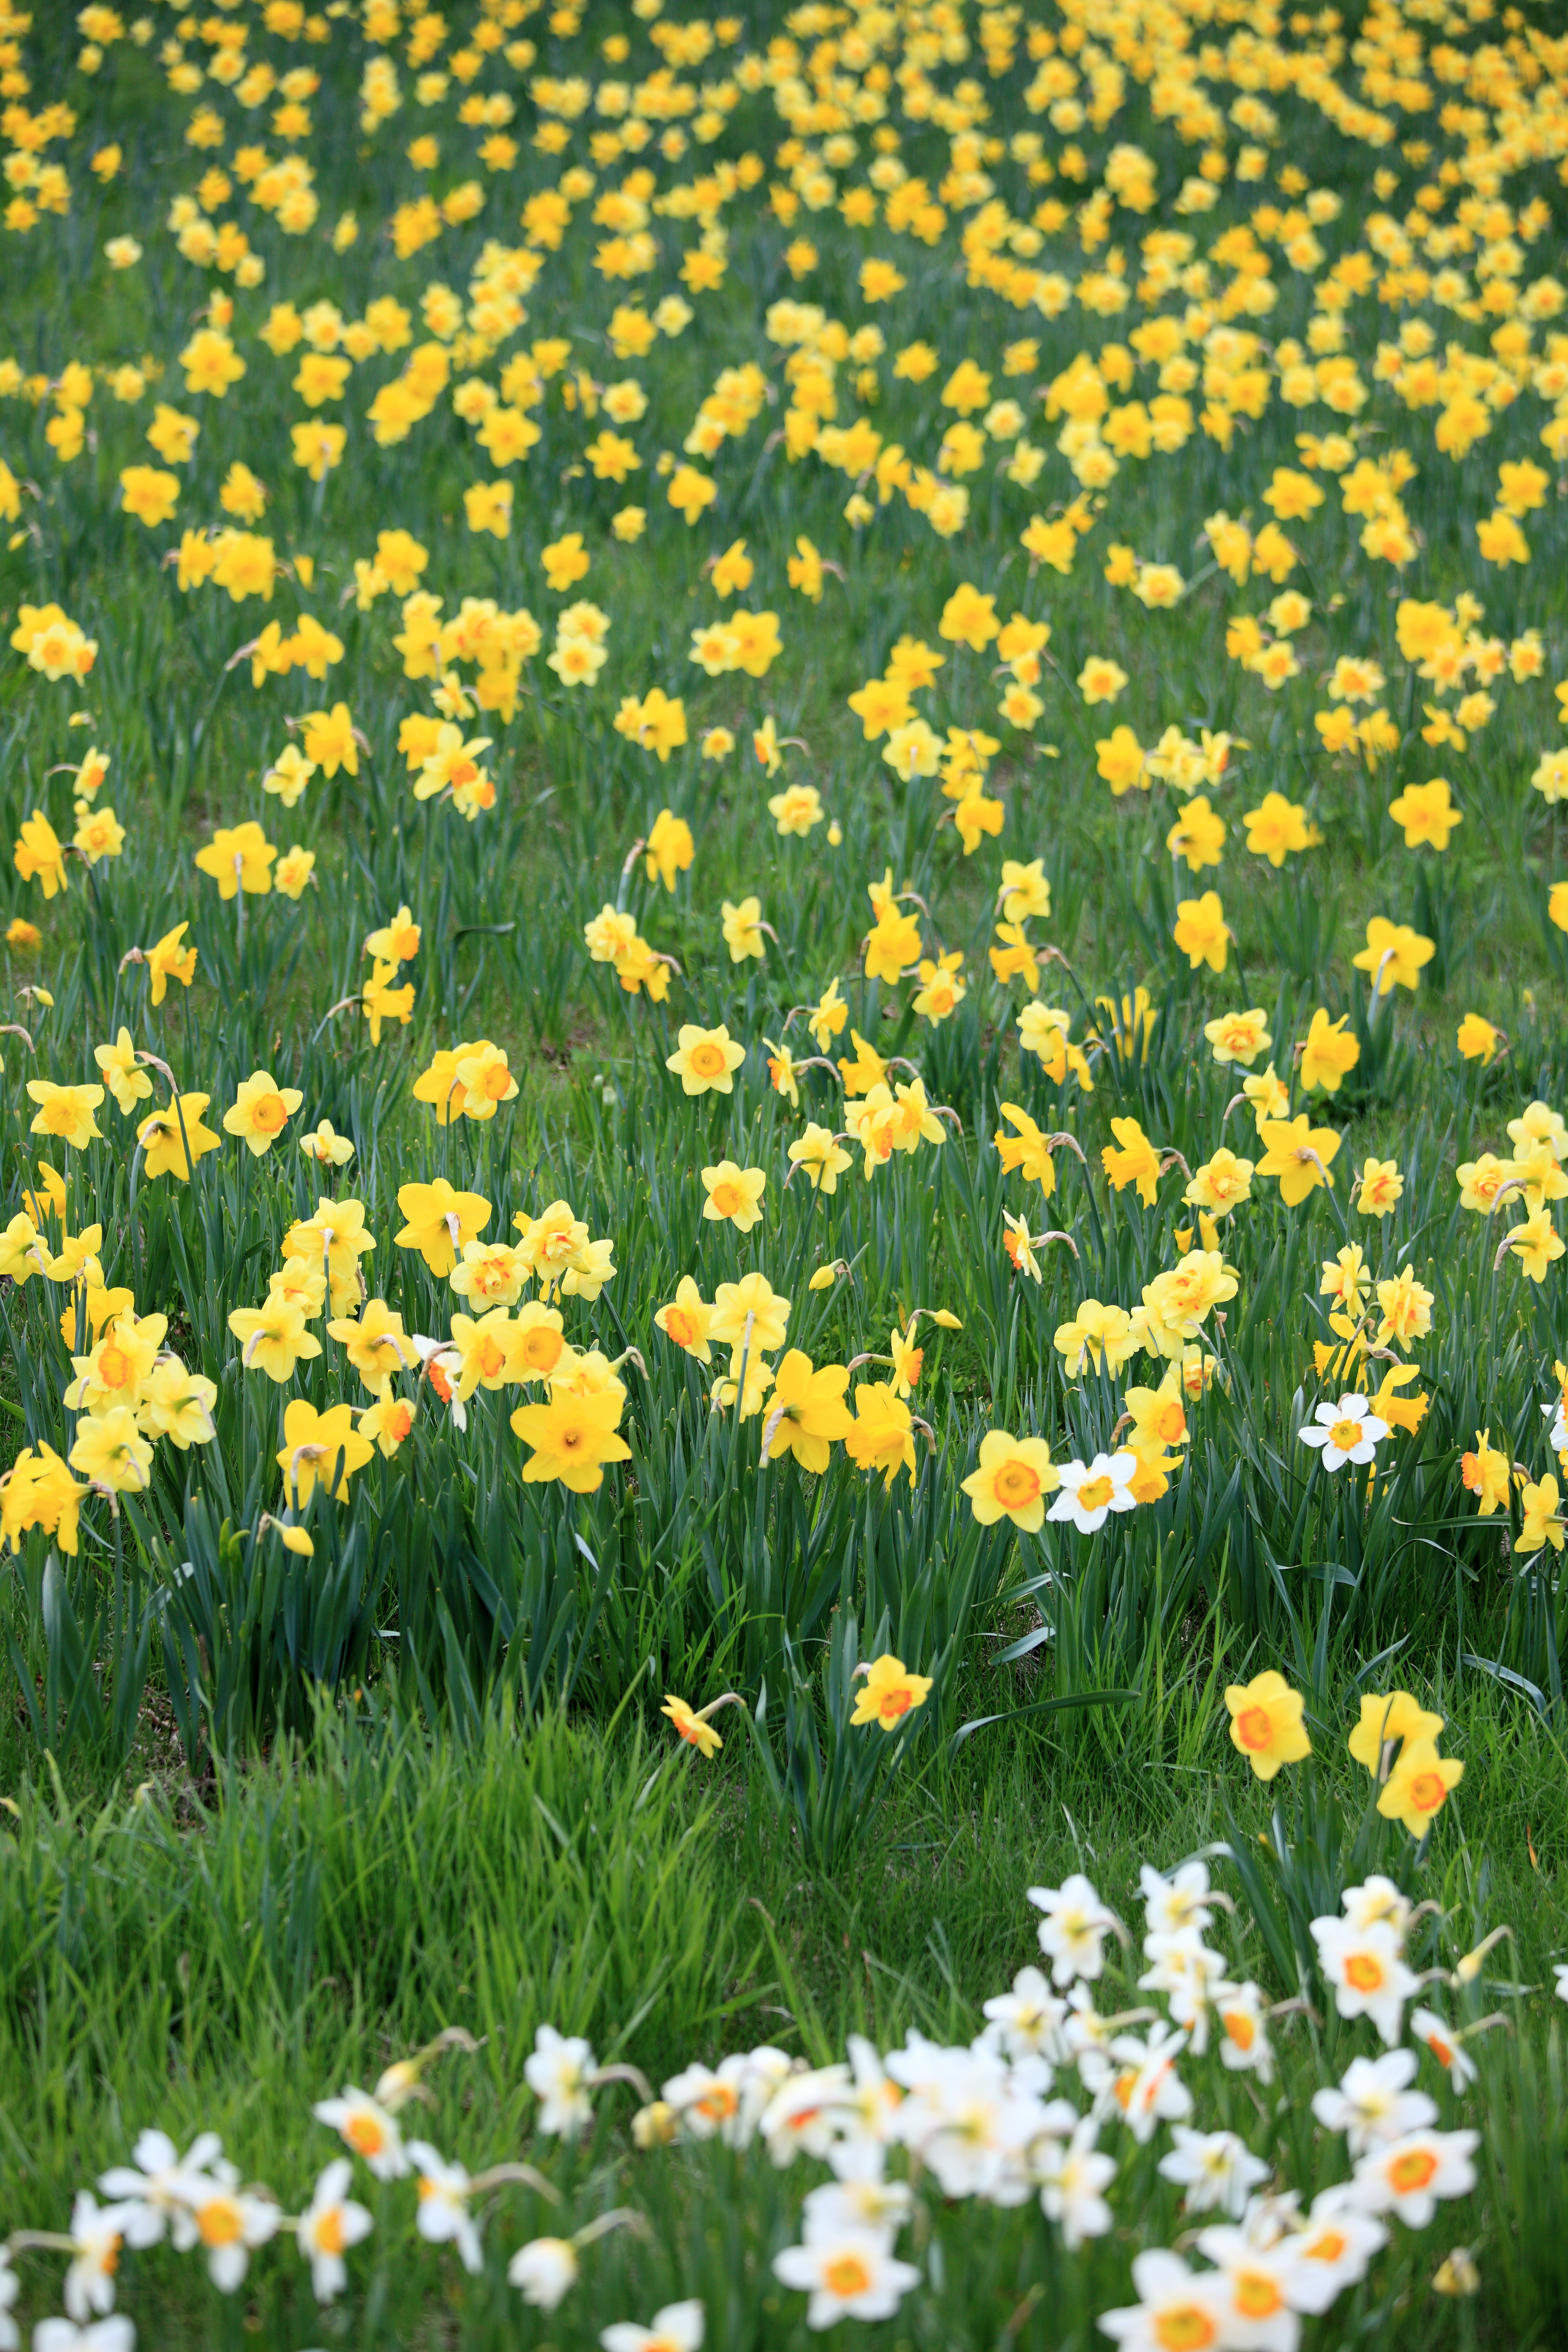
grass, blossom, plant, field, lawn, meadow, prairie, flower, pattern, high, botany, daffodil, flora, wildflower, background, grassland, wallpaper, 5d, narcissus, hires, habitat, markii, hi, res, resolution, miyagizao, eboshi, kattagun, miyagi, flowering plant, daisy family, oxeye daisy, grass family, land plant, chamaemelum nobile